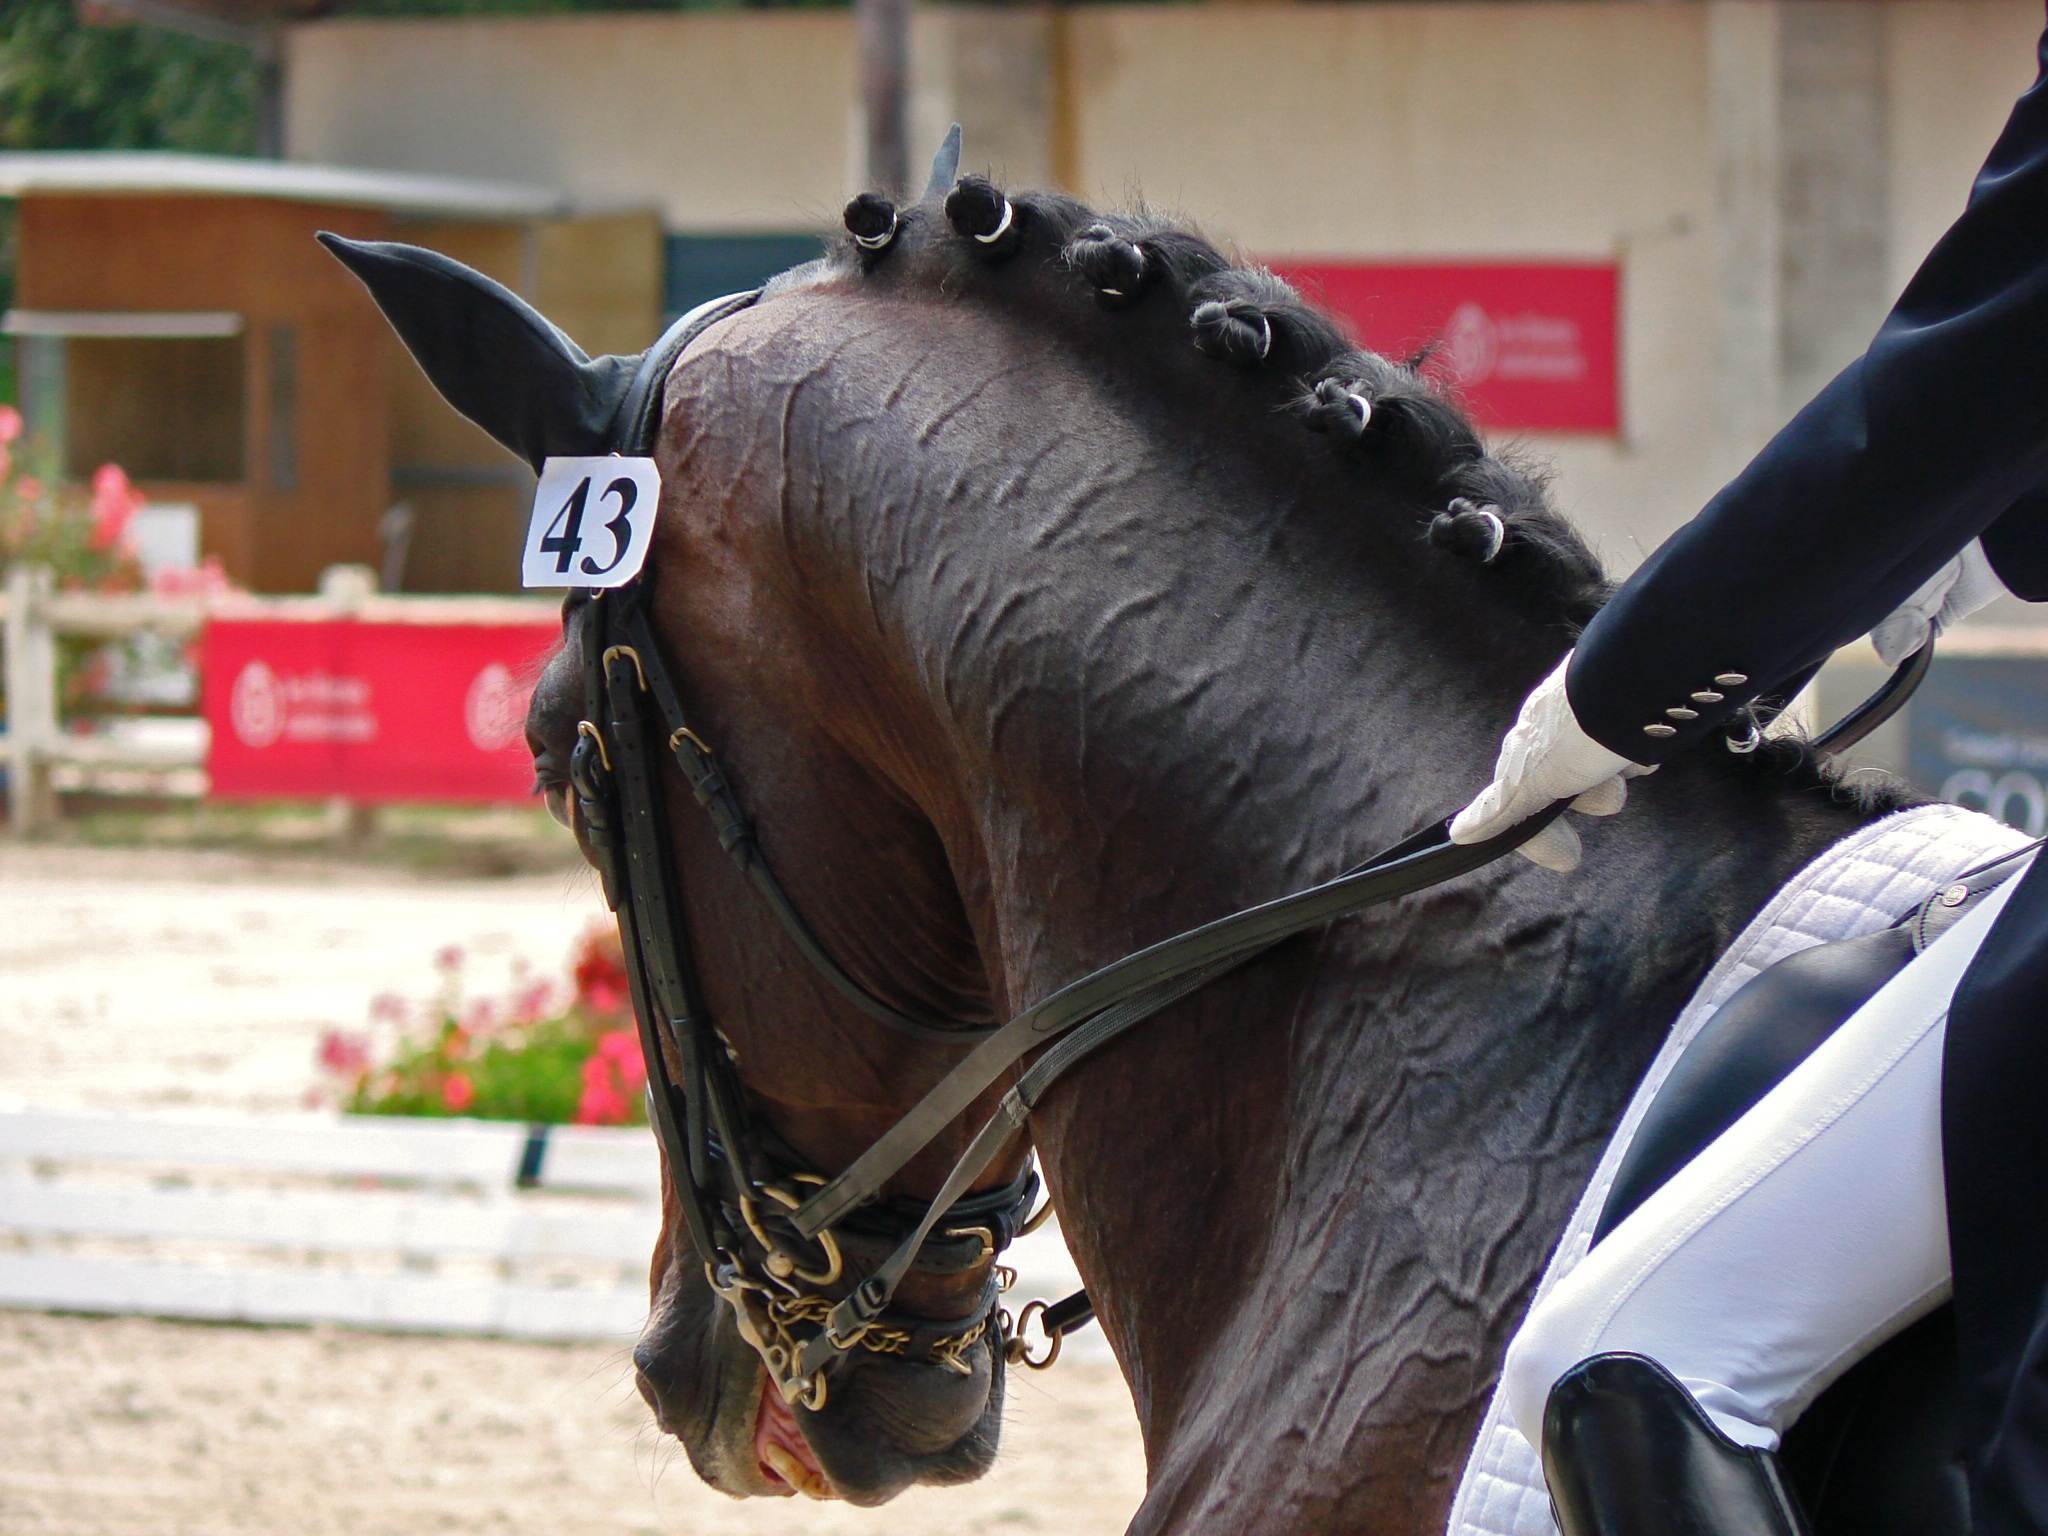
sport, vehicle, horse, mammal, stallion, competition, animals, jockey, contest, horseback riding, equestrianism, dressage, flange, pack animal, horse like mammal, horse harness, horse tack, animal sports, english riding, equestrian sport